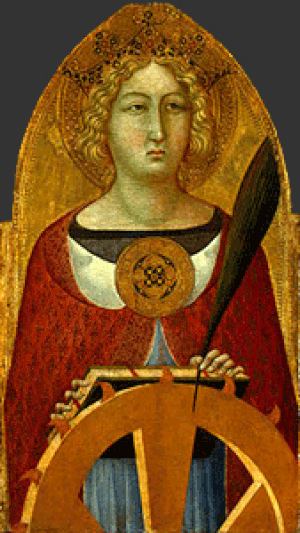
connu aussi avec le nom de Maître d'Ovile, actif à Sienne entre 1340-1360, (Washington, National Gallery). La sainte est représentée ici avec les attributs de son martyre.